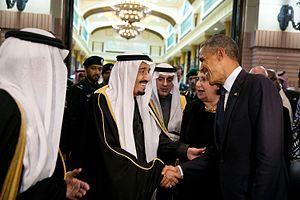
Barack Hussein Obama II /bəˈɹɑːk huːˈseɪn oʊˈbɑːmə/, né le 4 août 1961 à Honolulu, est un homme d'État américain. Il est le 44ᵉ président des États-Unis, en fonction du 20 janvier 2009 au 20 janvier 2017.